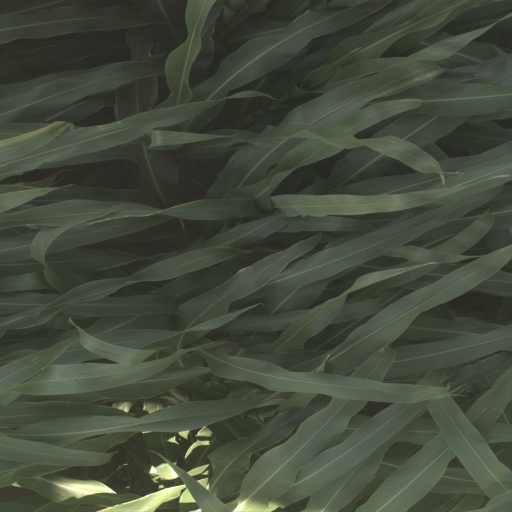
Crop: sorghum